Mohammed Hadid

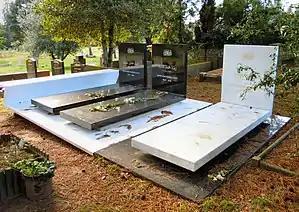
The graves of Mohammed Hadid (left), Zaha Hadid (centre) and Foulath Hadid (right) in Brookwood Cemetery

After the third coup, he focused on business rather than politics. In 1995, he relocated to London, where he died on August 3, 1999, at the age of 92.